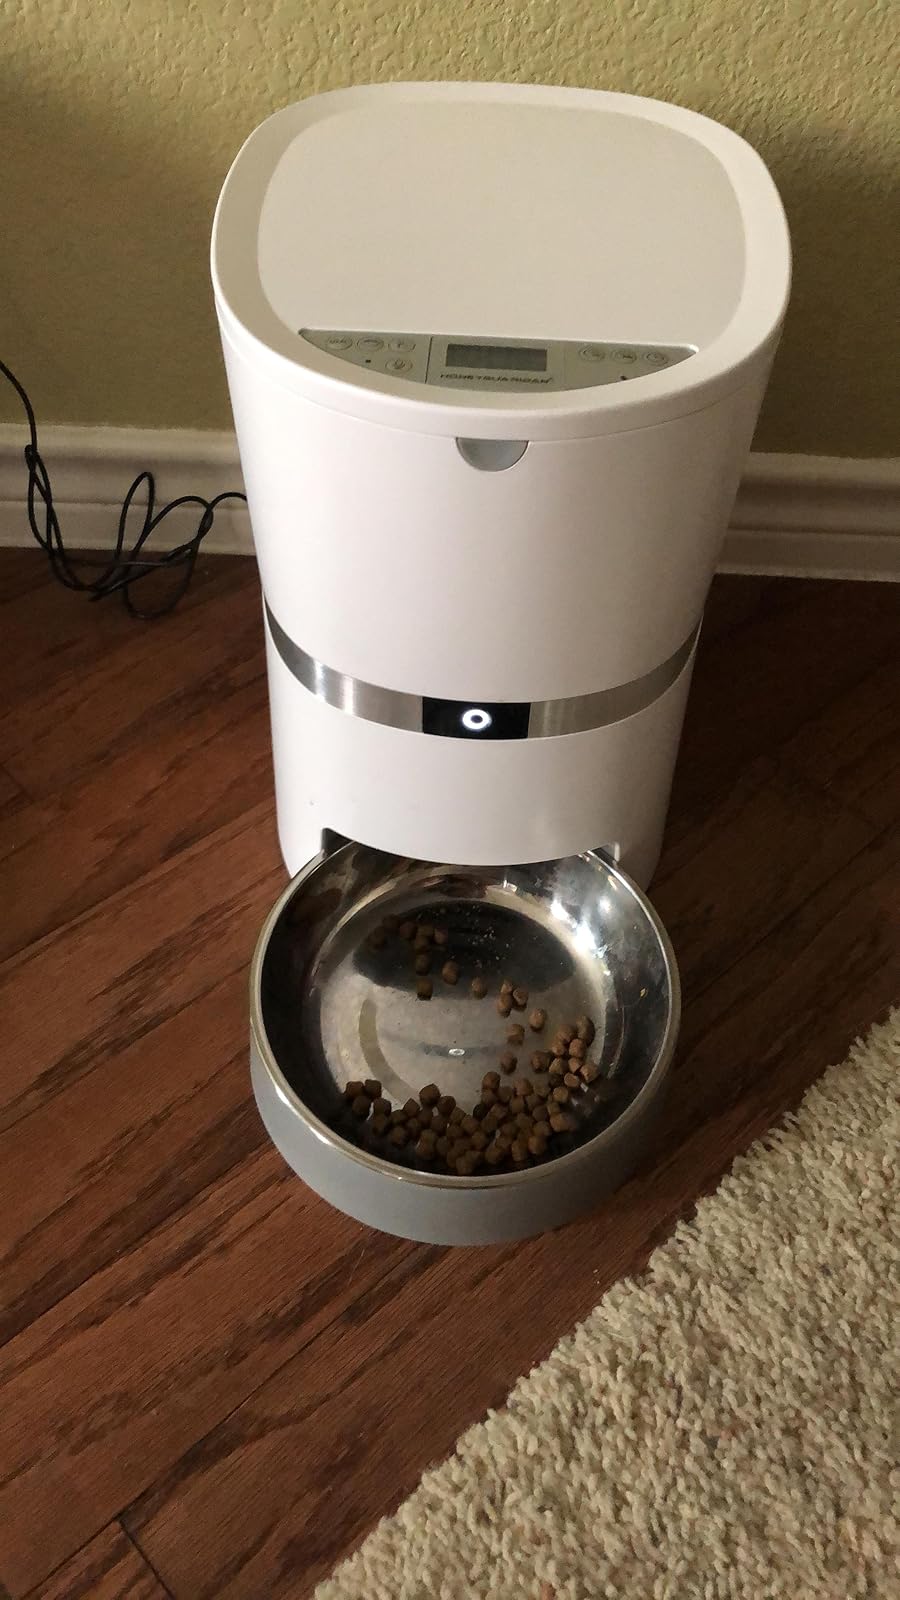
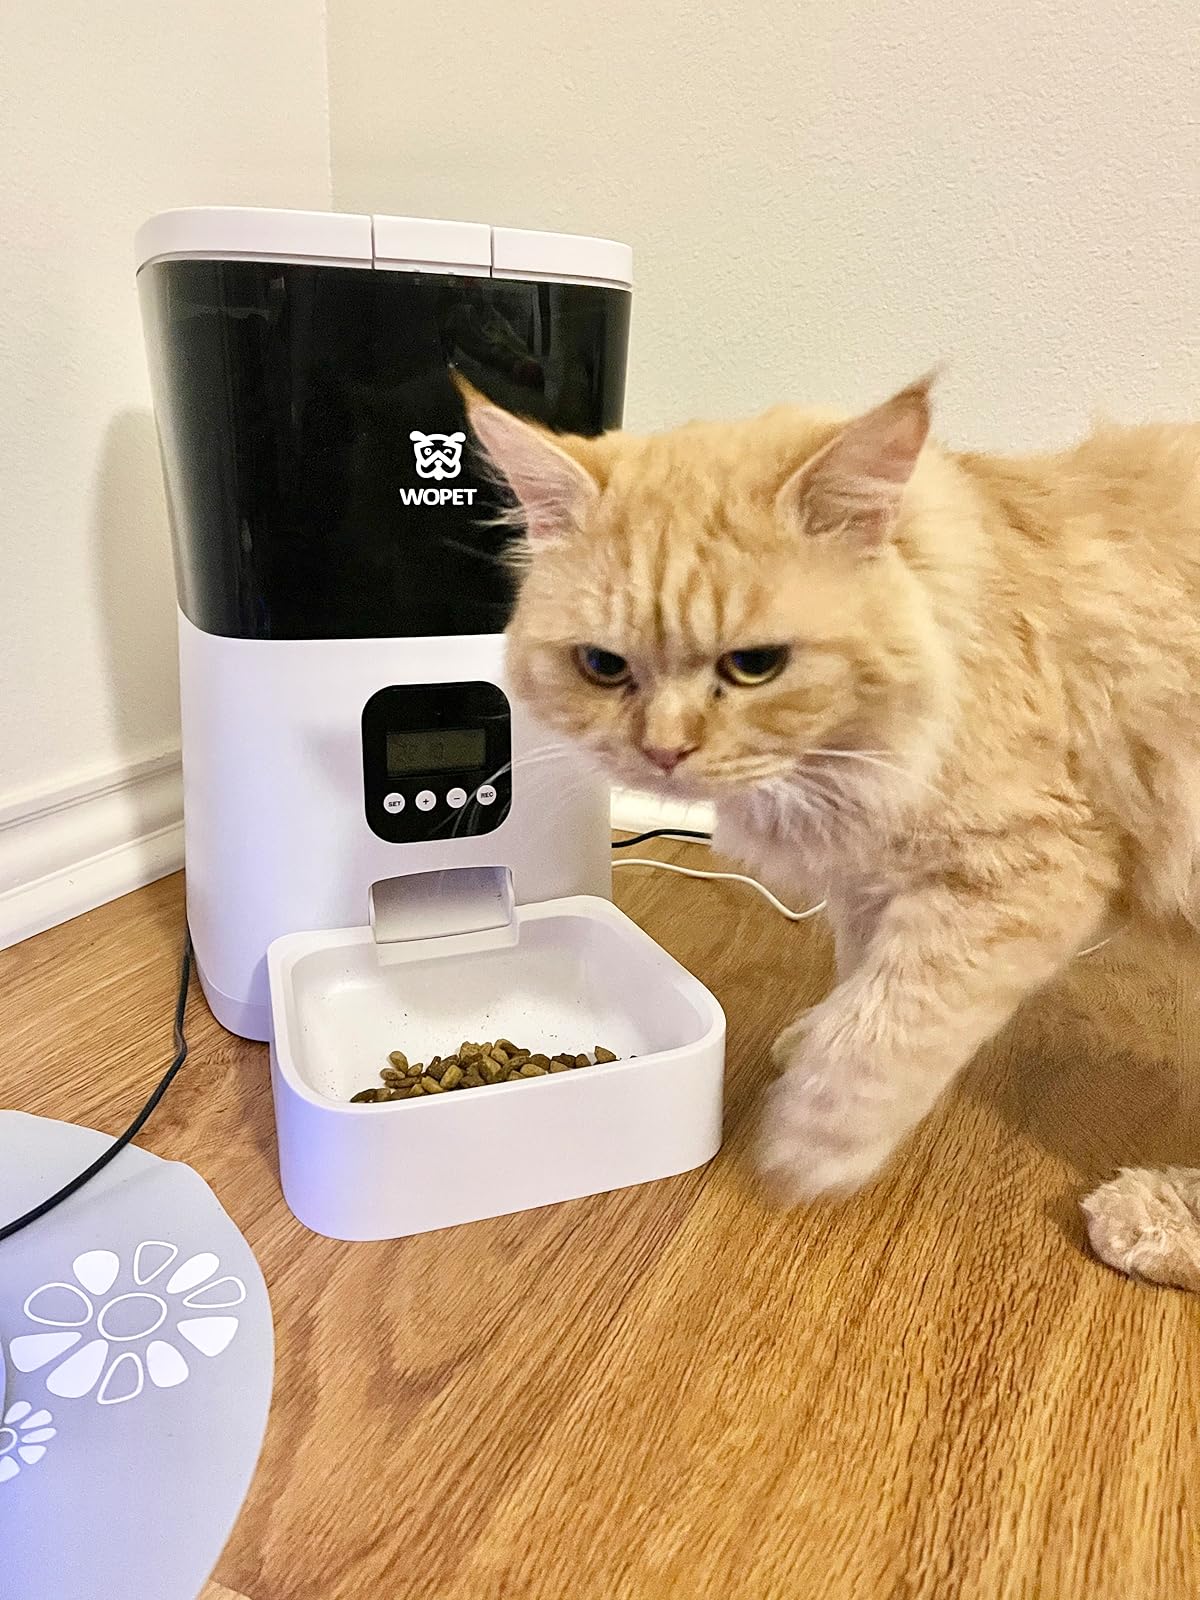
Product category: items_feeder
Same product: no